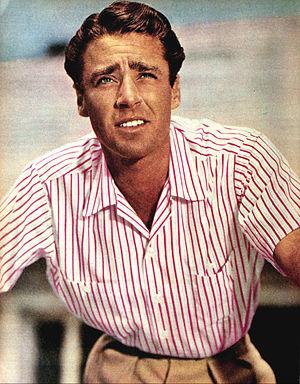
Peter Sydney Ernest Lawford est un acteur et producteur de cinéma britannique, né le 7 septembre 1923 à Londres et mort le 24 décembre 1984 à Los Angeles en Californie.